Dan Ekner

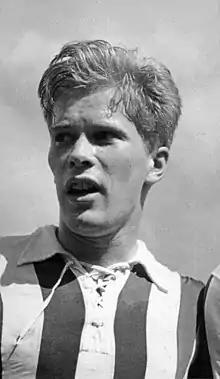
Ekner in 1950

Dan Heimer Ekner (5 February 1927 – 17 April 1975) was a Swedish footballer who played as a striker. He played professionally in England, France, Italy, Spain, Germany, the United States, and the Netherlands during a club career that spanned between 1945 and 1963.